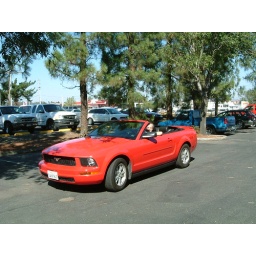
California, sunshine, top down, a mustang convertible and highway 101..... nothing better in my opinion